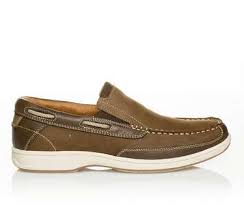
Label: Boat